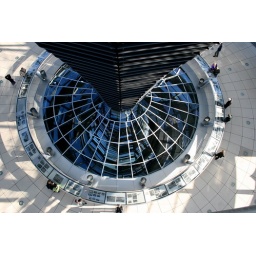
Looking down at the base of the dome in the German parliament building